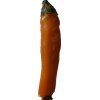
Label: pepper